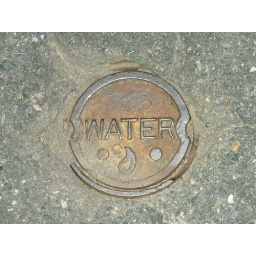
cover that leads to the water main in front of my house